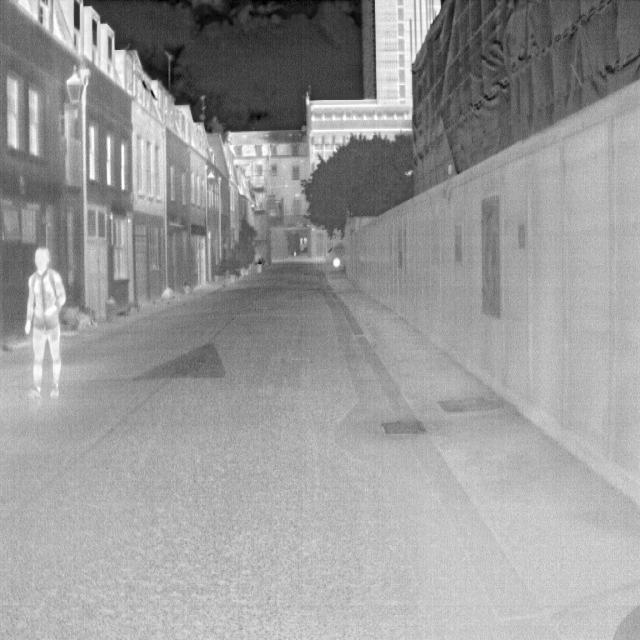
Detected objects:
label: person